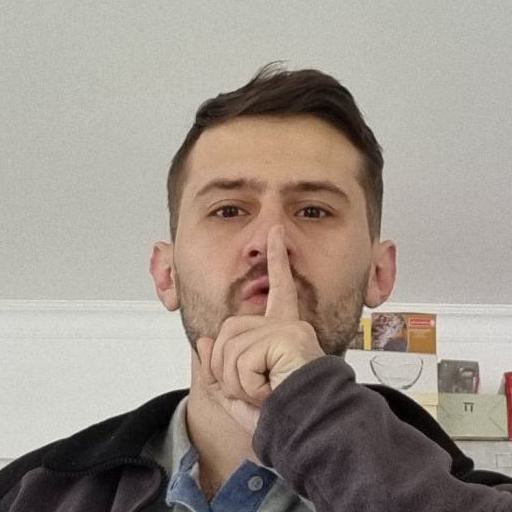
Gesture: mute